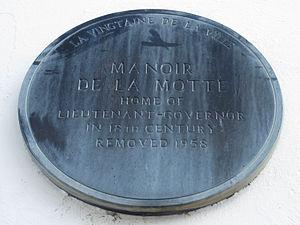
Plaque, l'ancien Manoir de la Motte, Saint-Hélier, Jersey